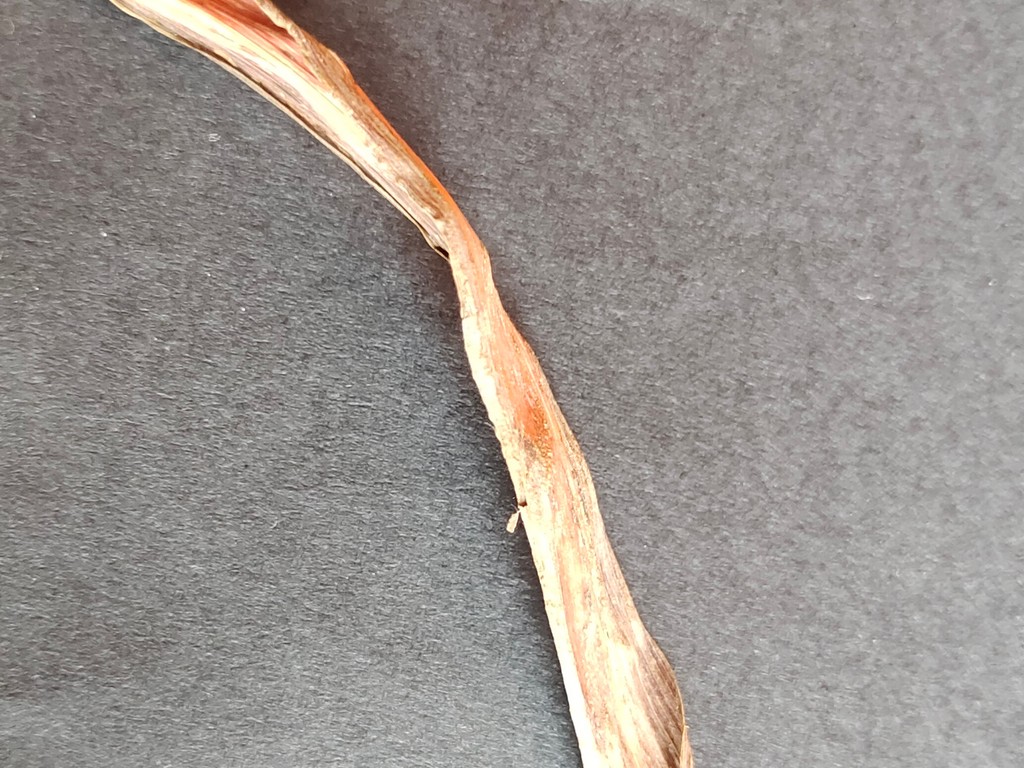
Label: Dried